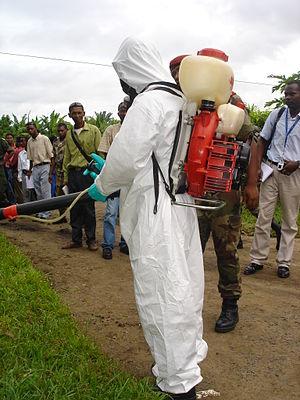
Lutte anti-vectorielle à Tamatave (Madagascar) en 2006, lors de l’épidémie de chikungunya (photo
Le chikungunya, est une maladie infectieuse tropicale provoquée par le virus du chikungunya, un arbovirus du genre Alphavirus, famille des Togaviridae. Elle est transmise par des moustiques du genre Aedes. Le nom est d'origine makondée et signifie : « qui se recourbe, qui se recroqueville », à l'image des feuilles tombées des arbres qui se recourbent en séchant ; la traduction de chikungunya en français signifie « maladie qui brise les os » ou « maladie de l'homme courbé » car elle occasionne de très fortes douleurs articulaires associées à une raideur, ce qui donne aux patients infectés une attitude courbée très caractéristique.